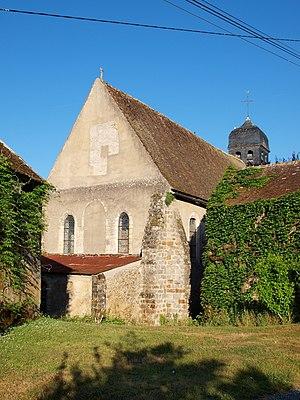
Blennes (Seine-et-Marne, France)